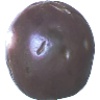
Label: passion_fruit